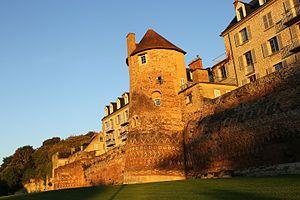
Remparts Vieux-Mans
Le Mans est une commune faisant partie des grandes villes du Grand Ouest français, située dans la région des Pays de la Loire et le département de la Sarthe dont elle est la préfecture.